Libertyland

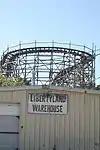
Zippin' Pippin pictured in 2008.

Mid-South Fair brought in an auctioneer group and the auction was held on June 21, 2006. Most of the rides were sold, including the Zippin Pippin, which was eventually bought by the city of Green Bay, Wisconsin and rebuilt at their city-owned Bay Beach Amusement Park. The Revolution was bought by DelGrosso's Amusement Park but not reassembled. The Rebellion was sold to Ghost Town in the Sky and reopened in 2007. Other rides were dispersed to sites around the country.